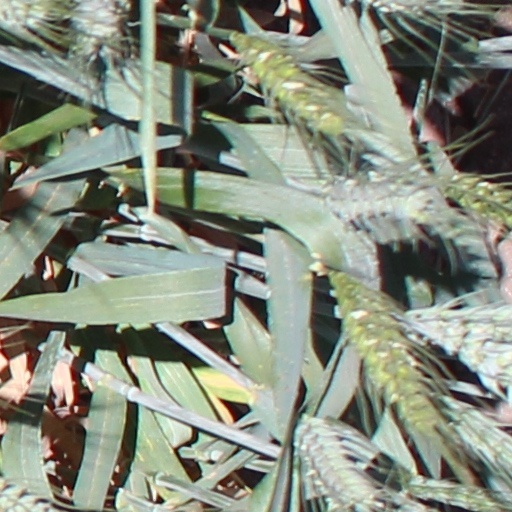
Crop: wheat